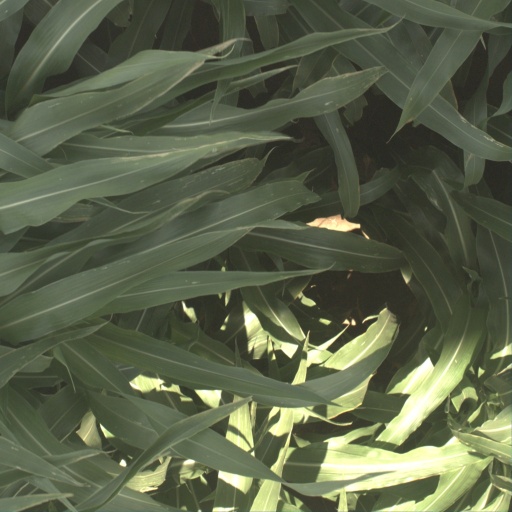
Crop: sorghum